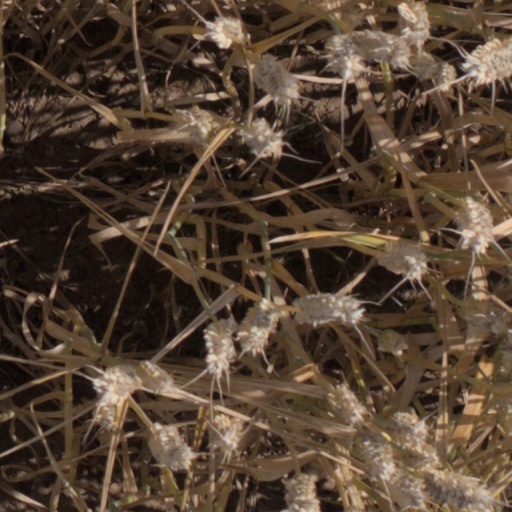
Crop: wheat